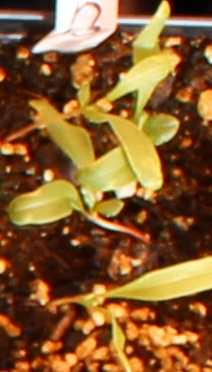
Label: Sugar beet